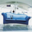
Label: couch